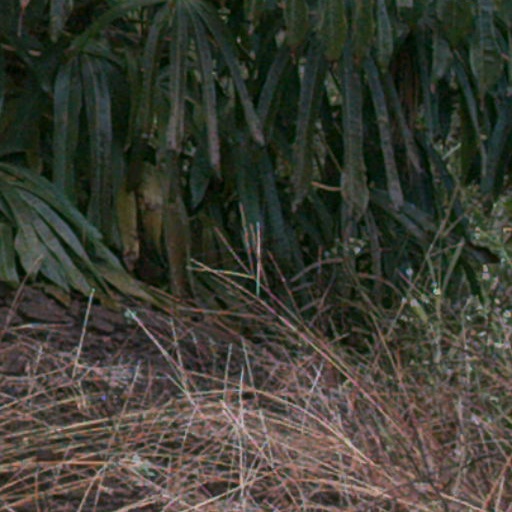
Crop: cassava